Crime scene

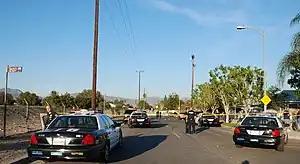
Police investigating the scene of a gang-related shooting in Los Angeles, California in October 2008

A crime scene is often preserved by setting up a blockade to control the movement in and out of a scene as well as maintaining the scene's integrity. A perimeter is taped off with barricade tape in order to keep only those necessary on-site. This is done to prevent contaminated evidence as investigators try to avoid contamination at all costs. While it is difficult to completely avoid contamination, many steps are taken to ensure the integrity of the crime scene remains intact. Officers take care to not eat, drink, smoke, or take their breaks near the crime scene. Anything leftover by the officers on the scene could be mistaken for potential evidence and tamper with the success of the investigation.